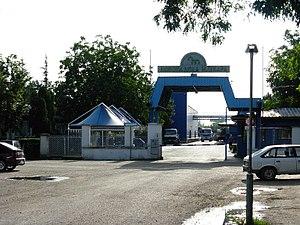
Novi Sad, la capitale de la province autonome de Voïvodine en Serbie, possède plusieurs zones industrielles qui, contrairement aux autres quartiers de la ville, remplissent principalement une fonction économique.